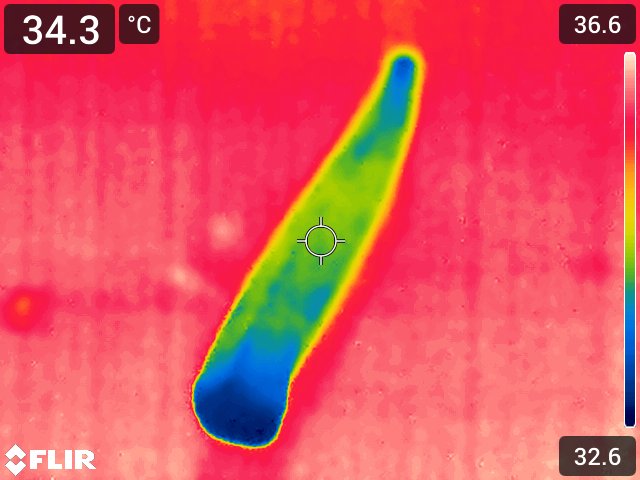
Maturity: over_matured